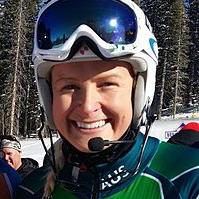
Age: 24